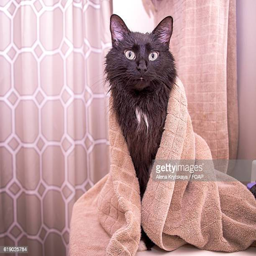
portrait of a cat wrapped with towel